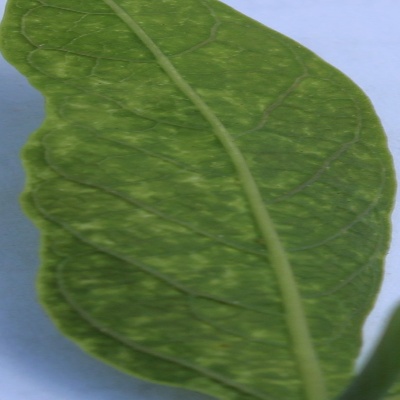
Crop: Cassava
Condition: green mite